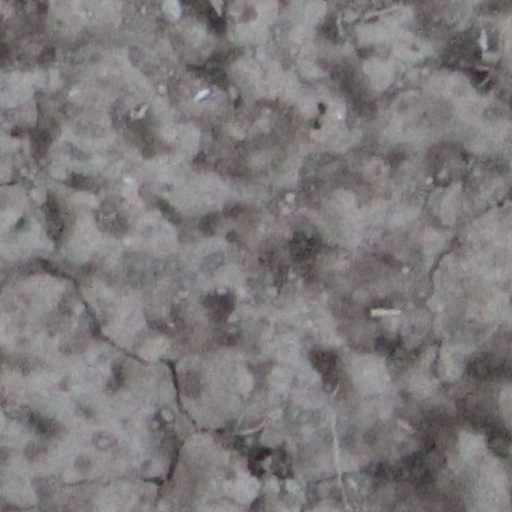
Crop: wheat